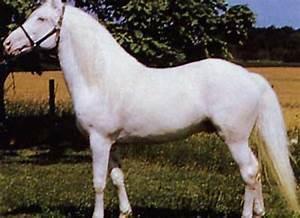
horse